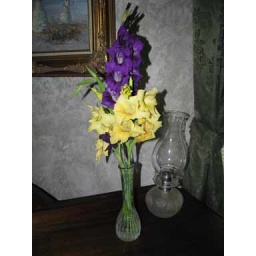
We grow gladiolas every year, so we can have cut flowers in the house during the summer.